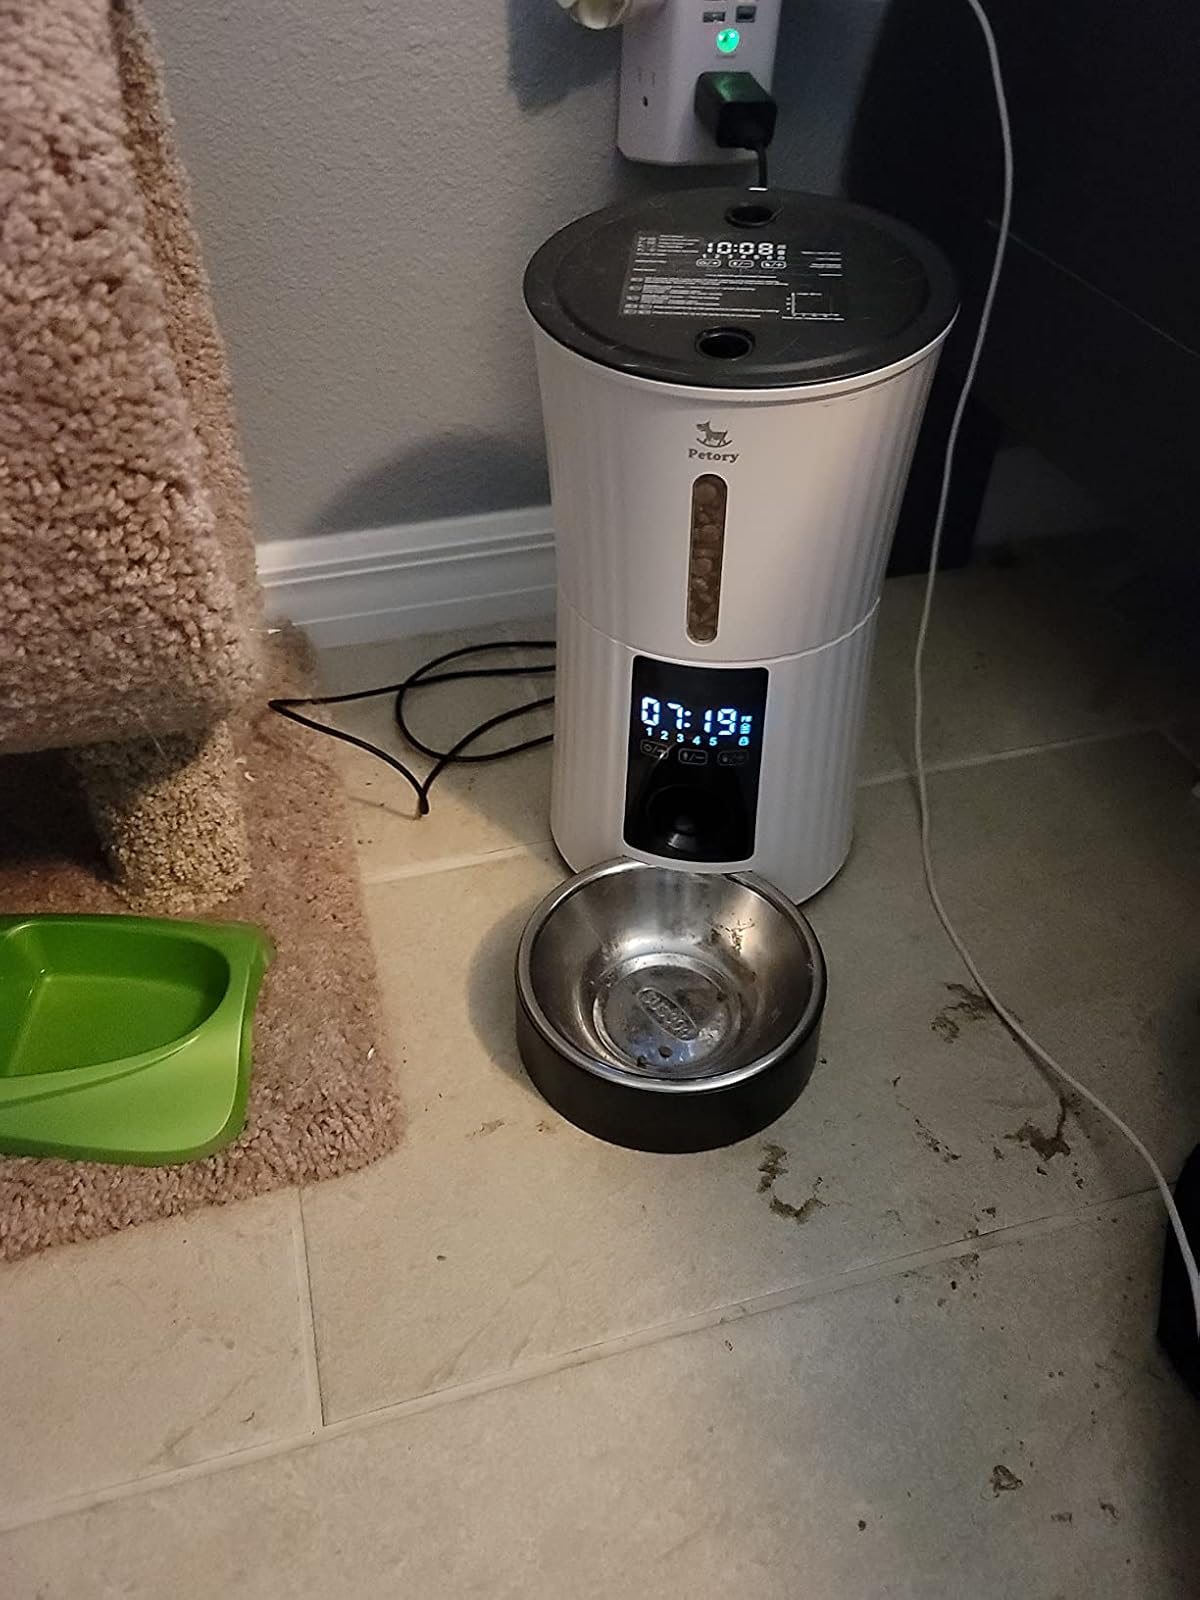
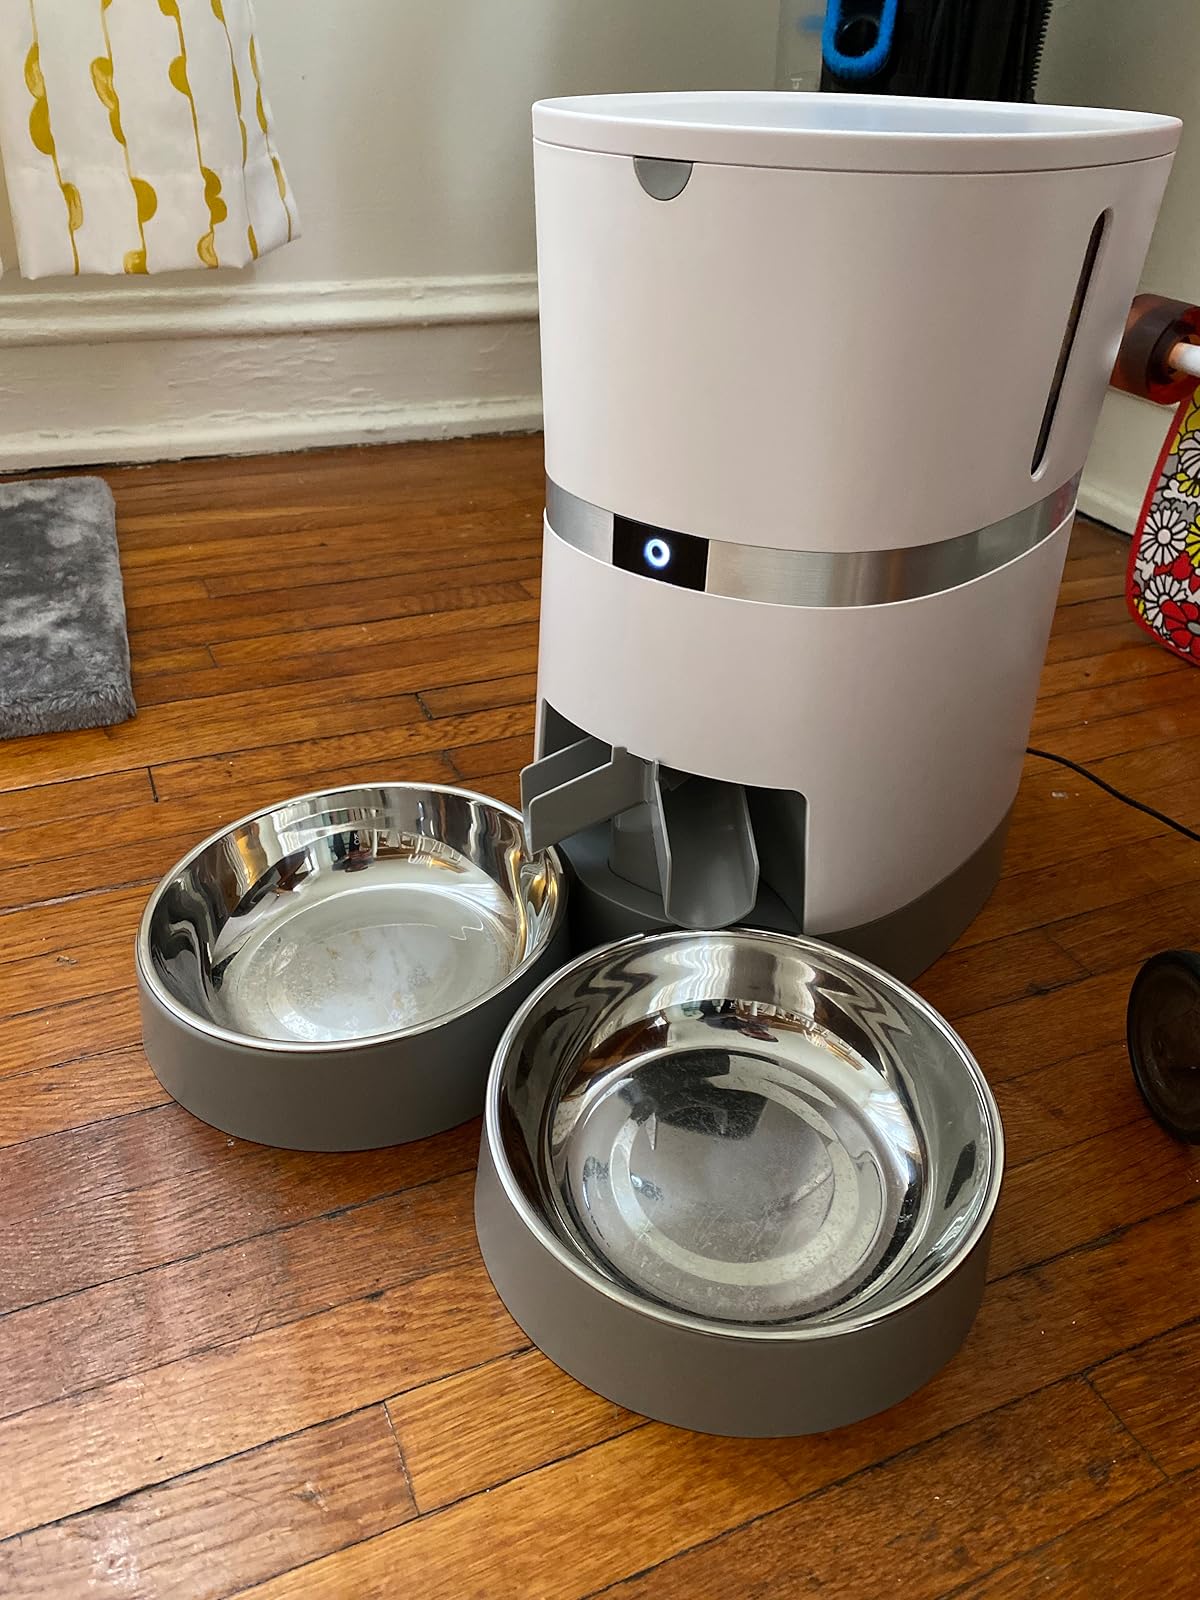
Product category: items_feeder
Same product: no